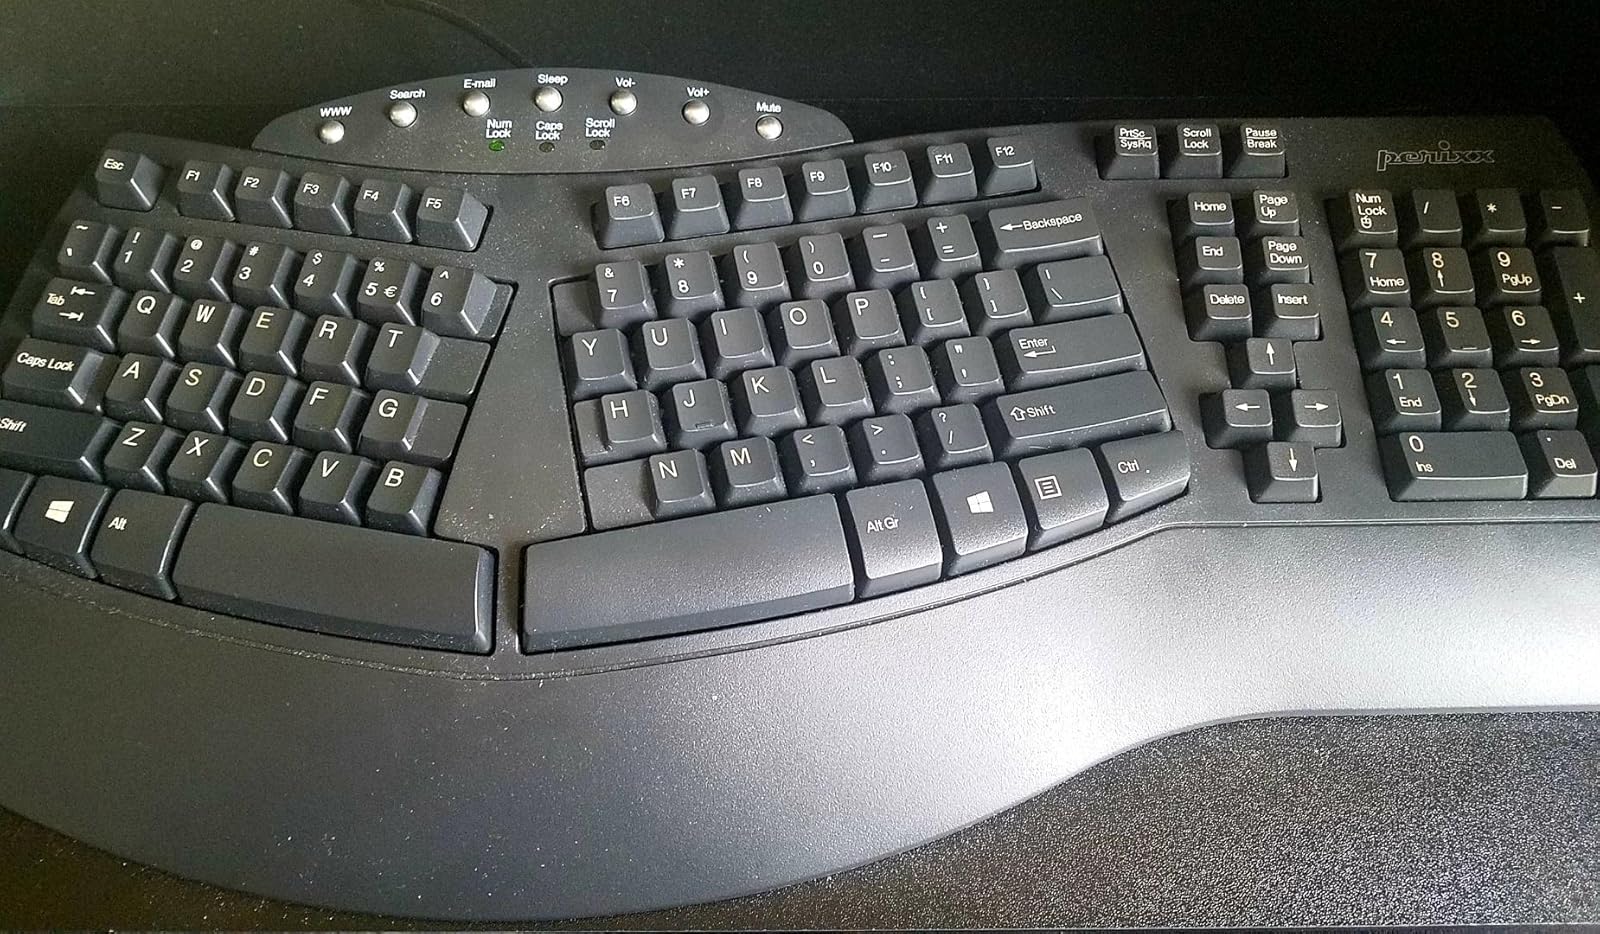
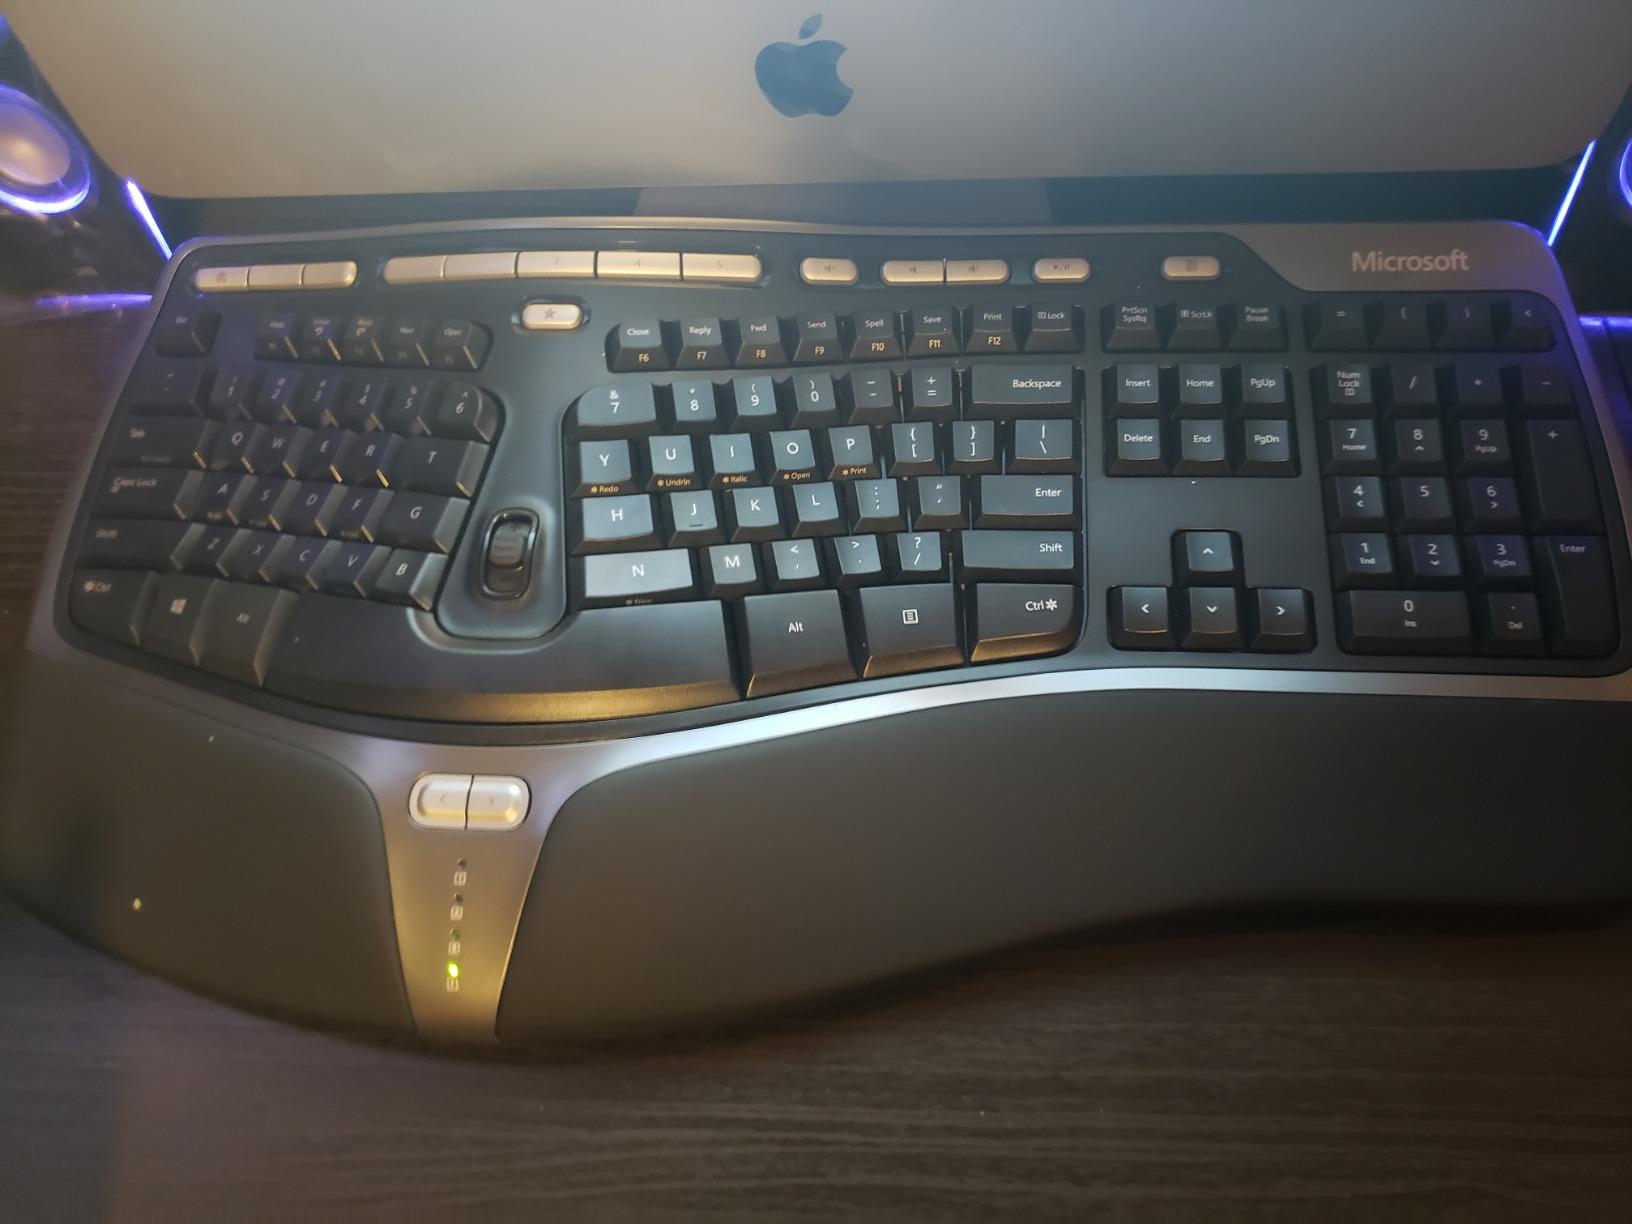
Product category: keyboard
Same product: no